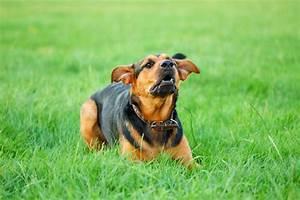
dog